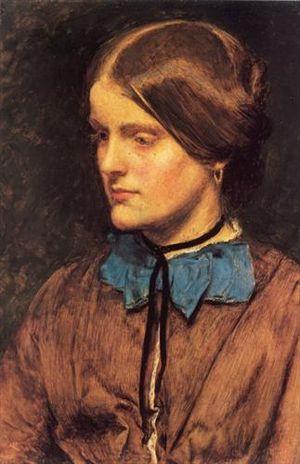
Annie Miller est un modèle pour peintres britannique.